David Hudson (pioneer)

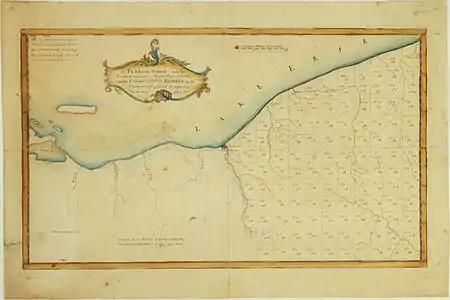
Map of the Connecticut Western Reserve in 1796

In 1795, the Connecticut Land Company bought land in Northeast Ohio, then known as the Connecticut Western Reserve. The parcel was divided into 129 townships, each measuring . Hudson bought a plot of land in the Reserve (township 4, range 10) in 1798 in partnership with a group including Birdsey and Nathaniel Norton, who provided three-fourths of the money for the purchase. Of the group, only Hudson left for the land with a small group of settlers (including his son Ira and employees Jesse Linsley and William McKinley), on April 22, 1799.